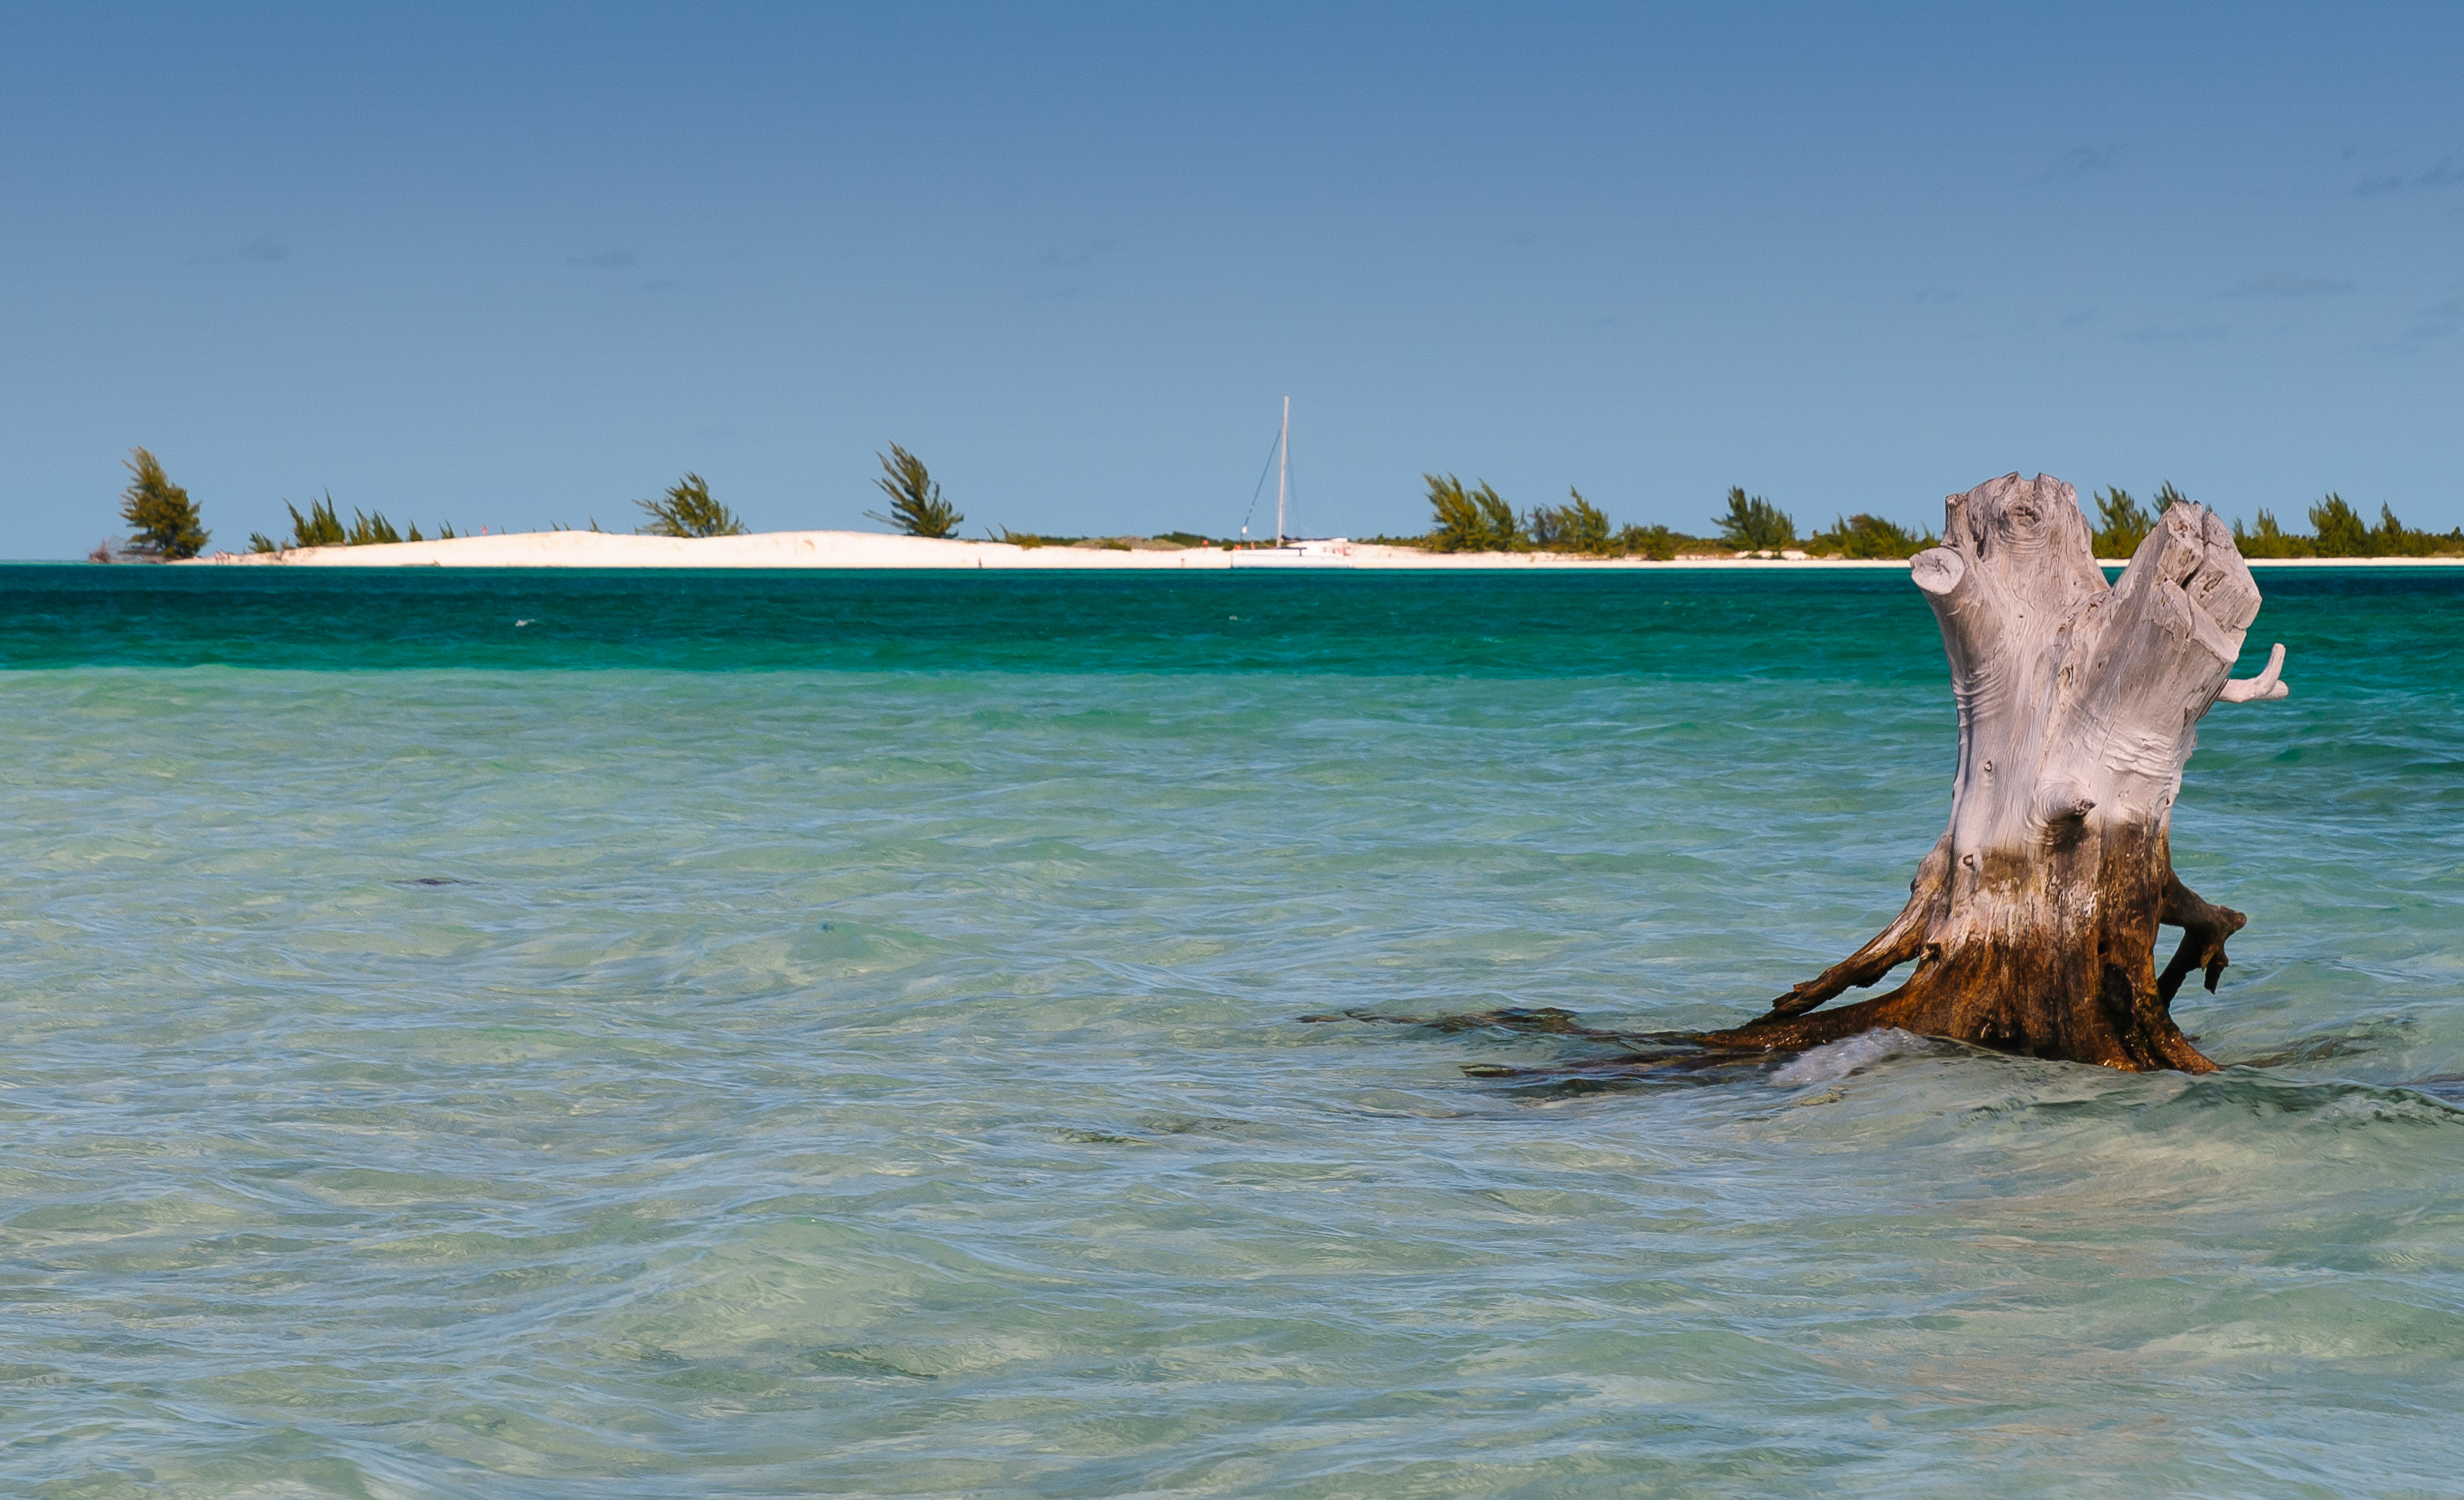
beach, sea, coast, ocean, shore, wave, vacation, seascape, lagoon, bay, island, nikon, terrain, body of water, cuba, caribbean, cape, islet, cayolargo, d300, nikond3